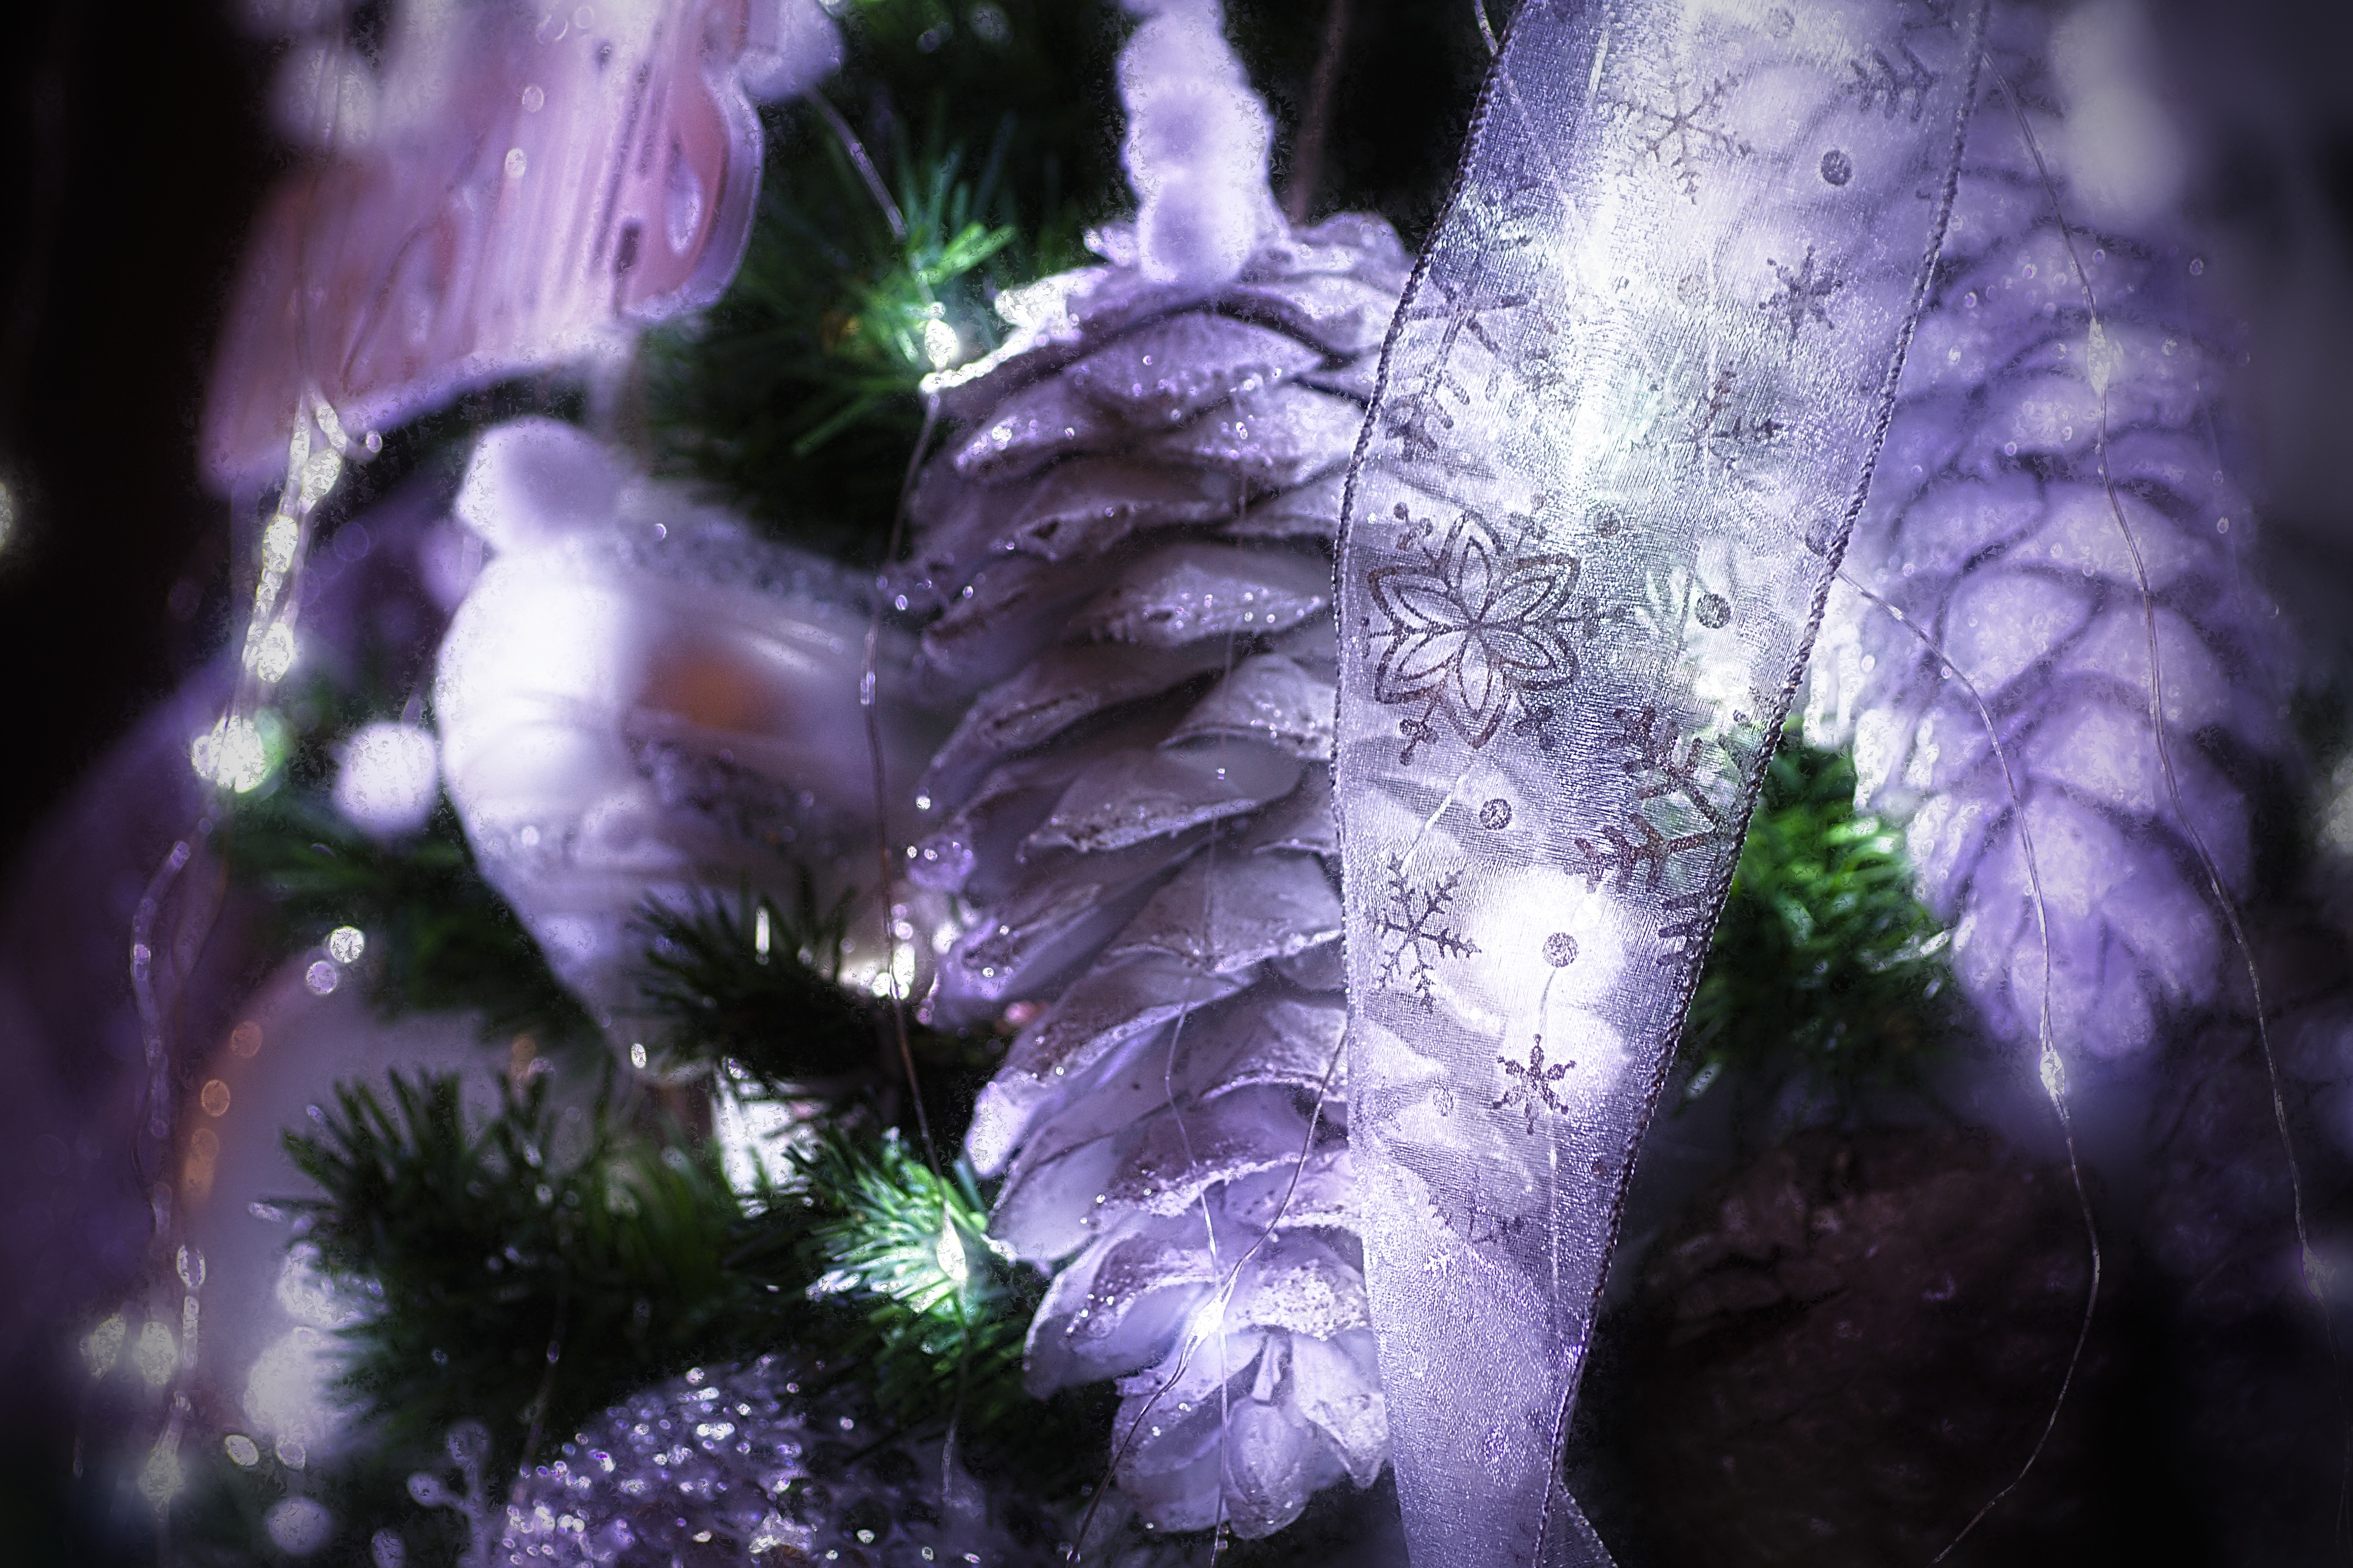
leaf, flower, frost, flora, coral, close up, macro photography